Grocery store

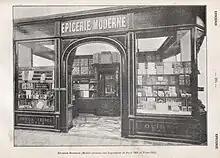
Grocer's shop in Paris, France, 1904

From the late 1600s until the 1850s, the word "grocery" referred to a place where people went to drink.